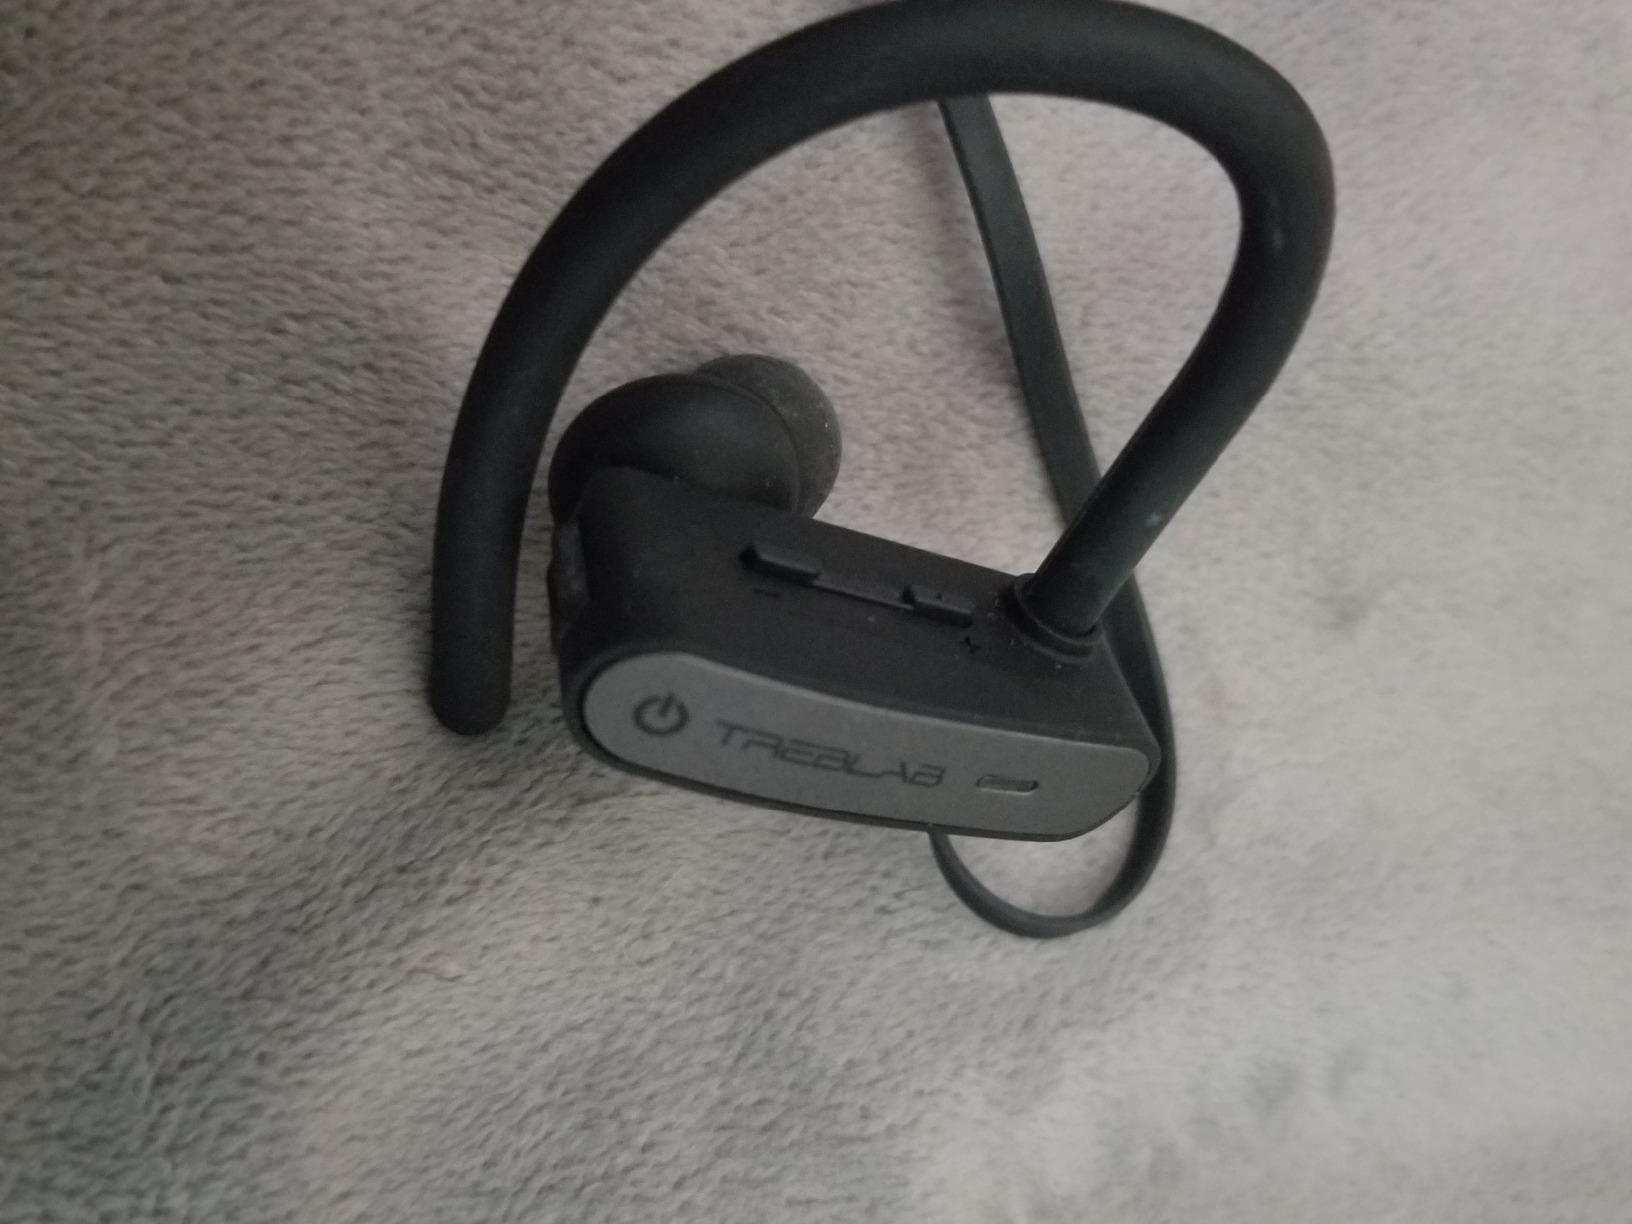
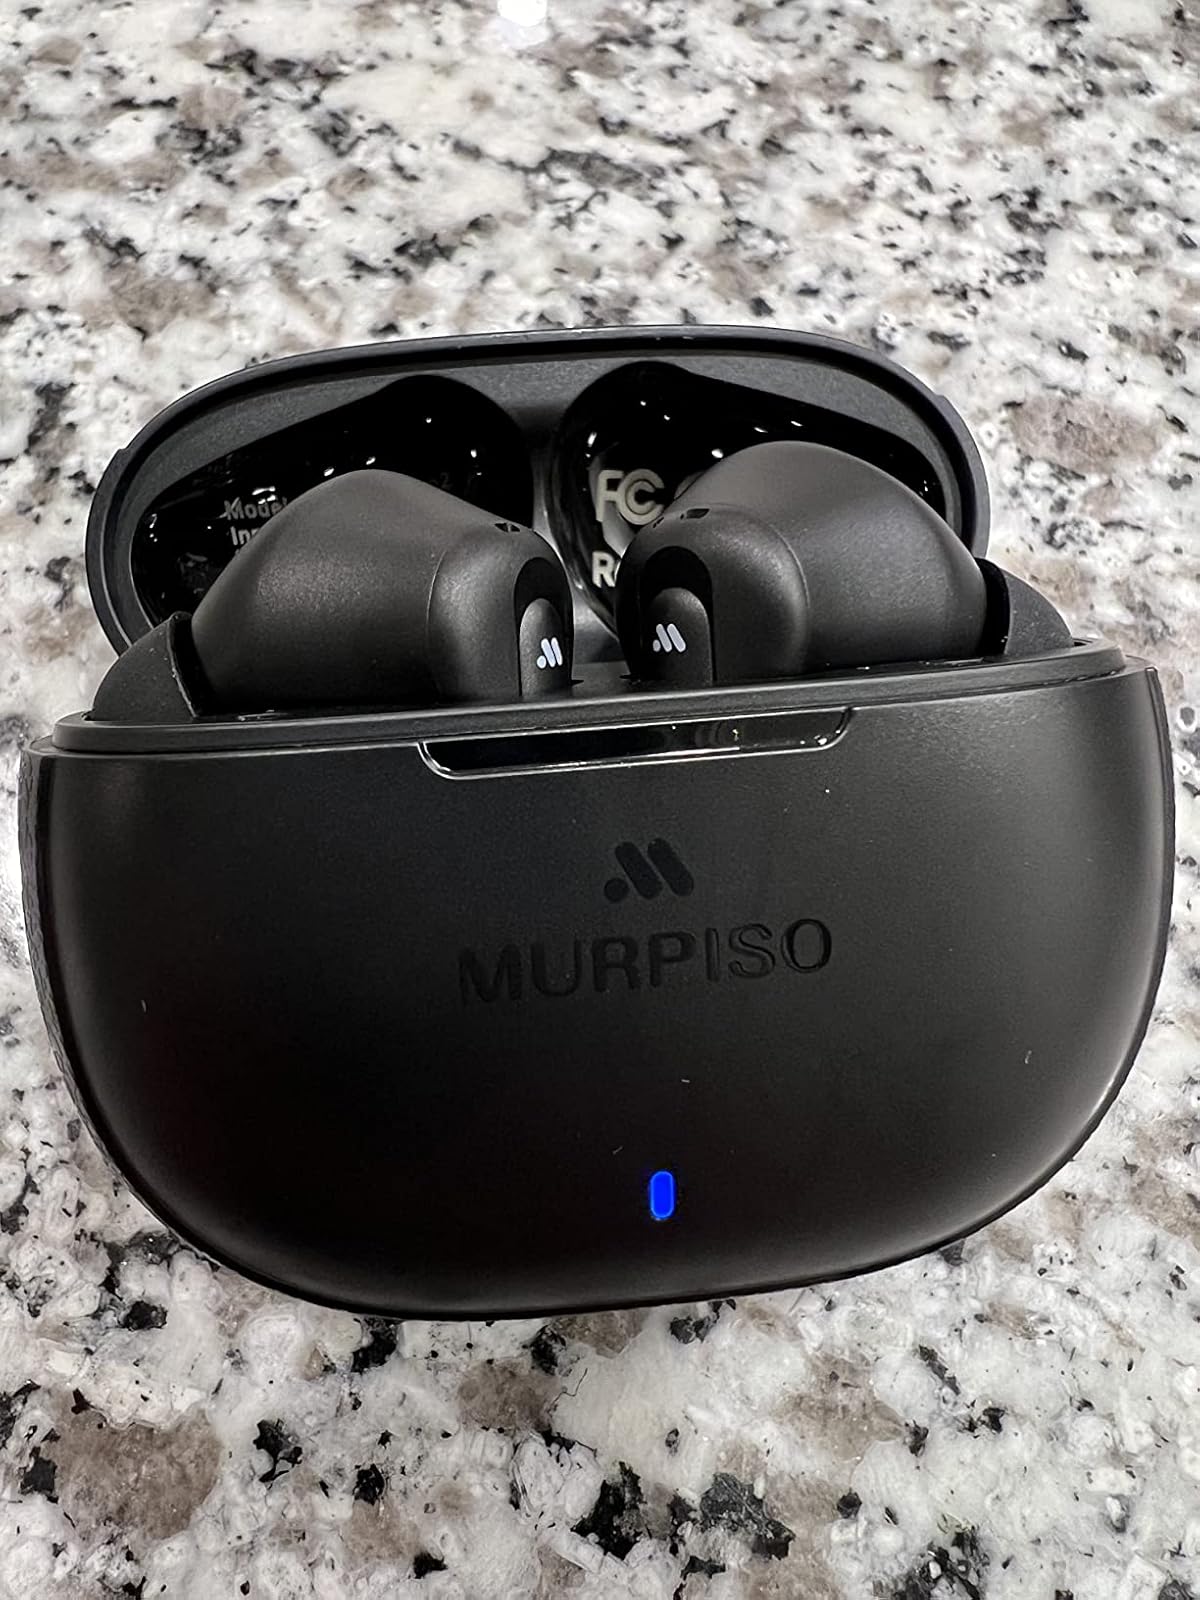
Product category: earbuds
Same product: no